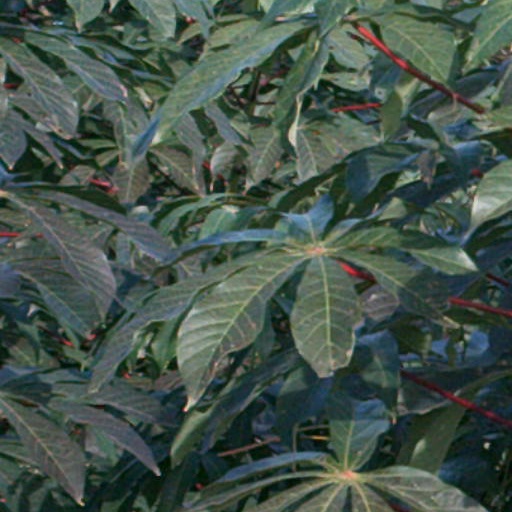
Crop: cassava